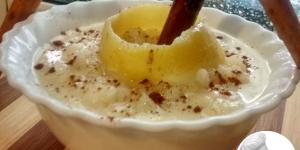
arroz con leche canela y limon